A Lady of Chance

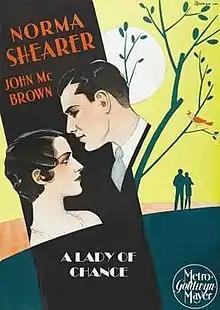
Theatrical poster

A Lady of Chance is a 1928 synchronized sound film directed by Robert Z. Leonard. In it, things become complicated when an irresistibly beautiful and charming woman (Norma Shearer) used as bait by a coterie of swindlers to lure rich men into compromising situations in which their fortunes can be stolen falls in love with one of her marks. While the film has no audible dialog, it was released with a synchronized musical score with singing and sound effects using both the sound-on-disc and sound-on-film process. The film is based upon the story "Little Angel" by Leroy Scott and is Norma Shearer's last silent film. Although the film was released with added dialogue scenes, Shearer had no lines. The film's copyright was renewed, so it did not enter the public domain until January 1, 2024.